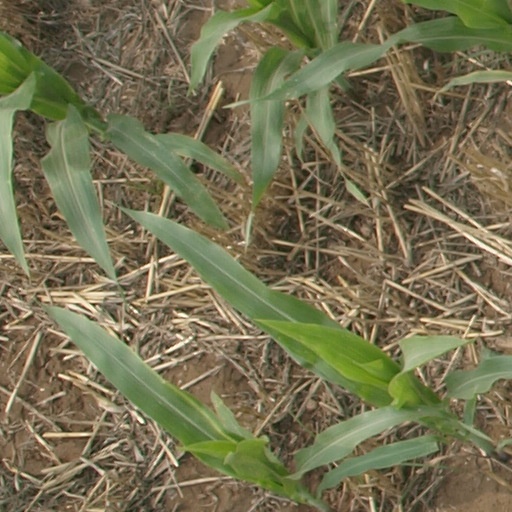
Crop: maize; corn